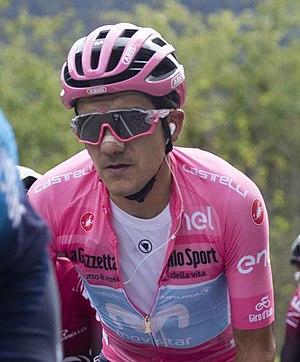
L'équipe cycliste Movistar est une formation espagnole de cyclisme professionnel sur route, intégrée au ProTour depuis sa création en 2005. Héritée des équipes Reynolds, Banesto et Caisse d'épargne, elles aussi dirigées par José Miguel Echavarri, c'est une des plus anciennes équipes du peloton et l'une des plus titrées, notamment grâce à Pedro Delgado, Miguel Indurain, José María Jiménez, Alex Zülle, Francisco Mancebo ou plus récemment Alejandro Valverde et Nairo Quintana.
Richard António Carapaz Montenegro, né le 29 mai 1993 à El Carmelo, dans la province de Carchi en Équateur, est un coureur cycliste, membre de l'équipe Ineos. Il est devenu le premier coureur équatorien à remporter l'un des trois grands tours après sa victoire sur le Tour d'Italie 2019, où il a aussi remporté deux étapes. Lors du Tour d'Italie 2018 qu'il a terminé en quatrième position, il était devenu le premier coureur de son pays à gagner une étape de grand tour.
Le Tour d'Italie 2019 est la 102ᵉ édition de cette course cycliste masculine sur route. Le départ est donné le 11 mai à Bologne, et l'arrivée a lieu le 2 juin à Vérone. Il s'agit du premier grand tour de la saison et de la 23ᵉ épreuve de l’UCI World Tour 2019.